Port of Belawan

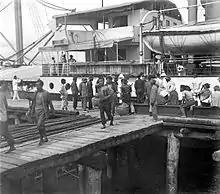
Chinese coolies from Swatow disembark at Belawan.

The Port of Belawan is a harbor in Medan, North Sumatra. Located on the northeast coast of Sumatra, Belawan is Indonesia's busiest seaport outside of Java. It includes Medan Belawan District, the most northerly of the city of Medan's 21 administrative districts ("kecamatan"), which covers an area of 33.27 km; at the 2010 Census the district had a population of 95,506, which in the 2020 Census reached 108,987; the official estimate as at mid 2023 was 110,978 - comprising 56,718 males and 54,260 females.